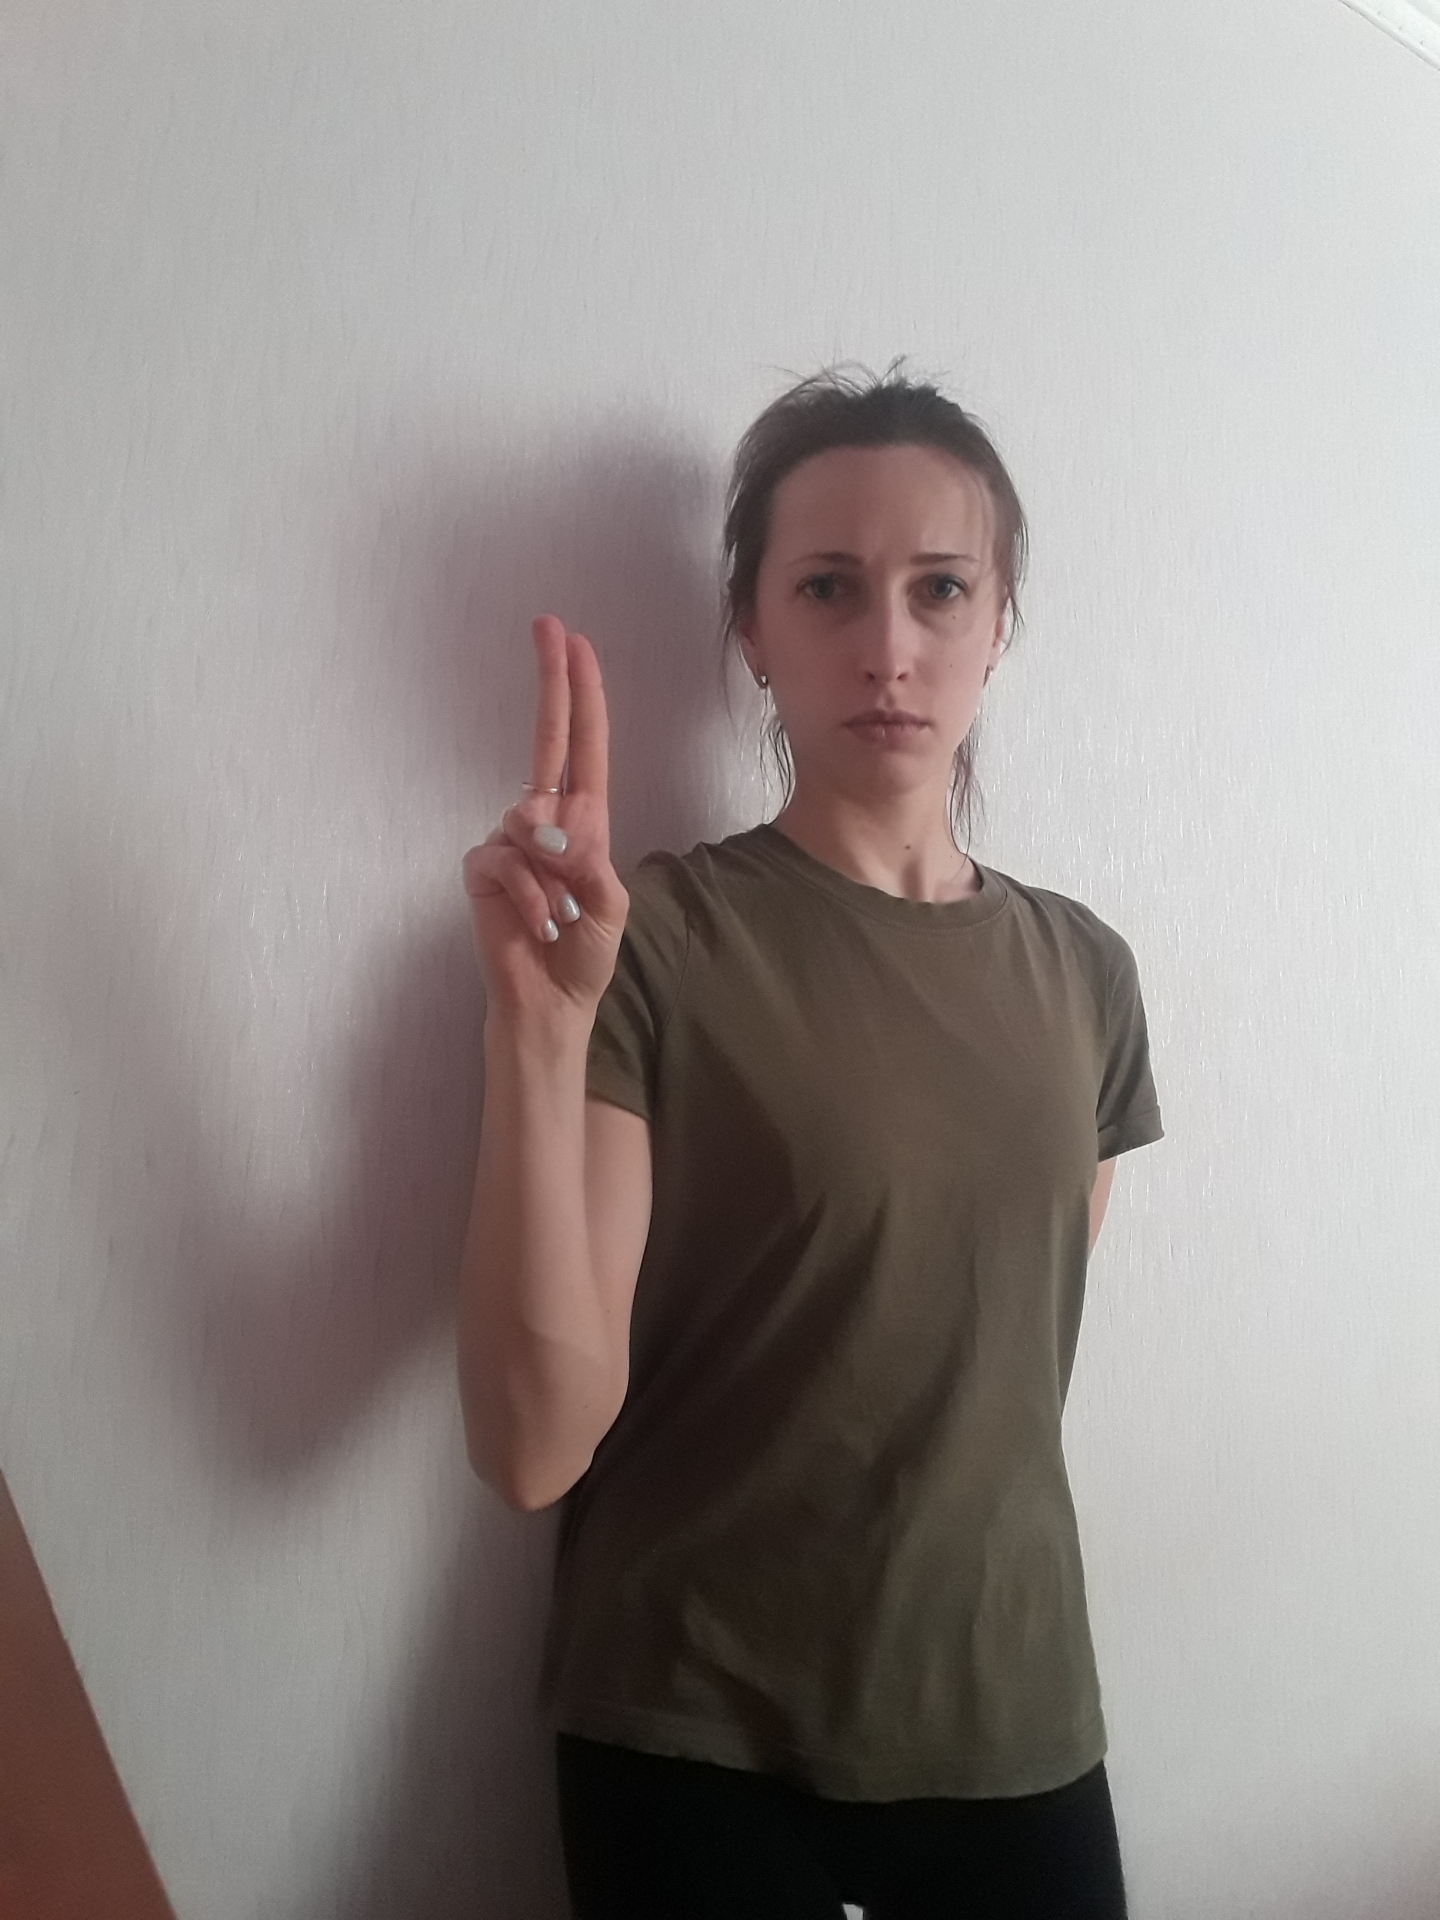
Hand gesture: two_up